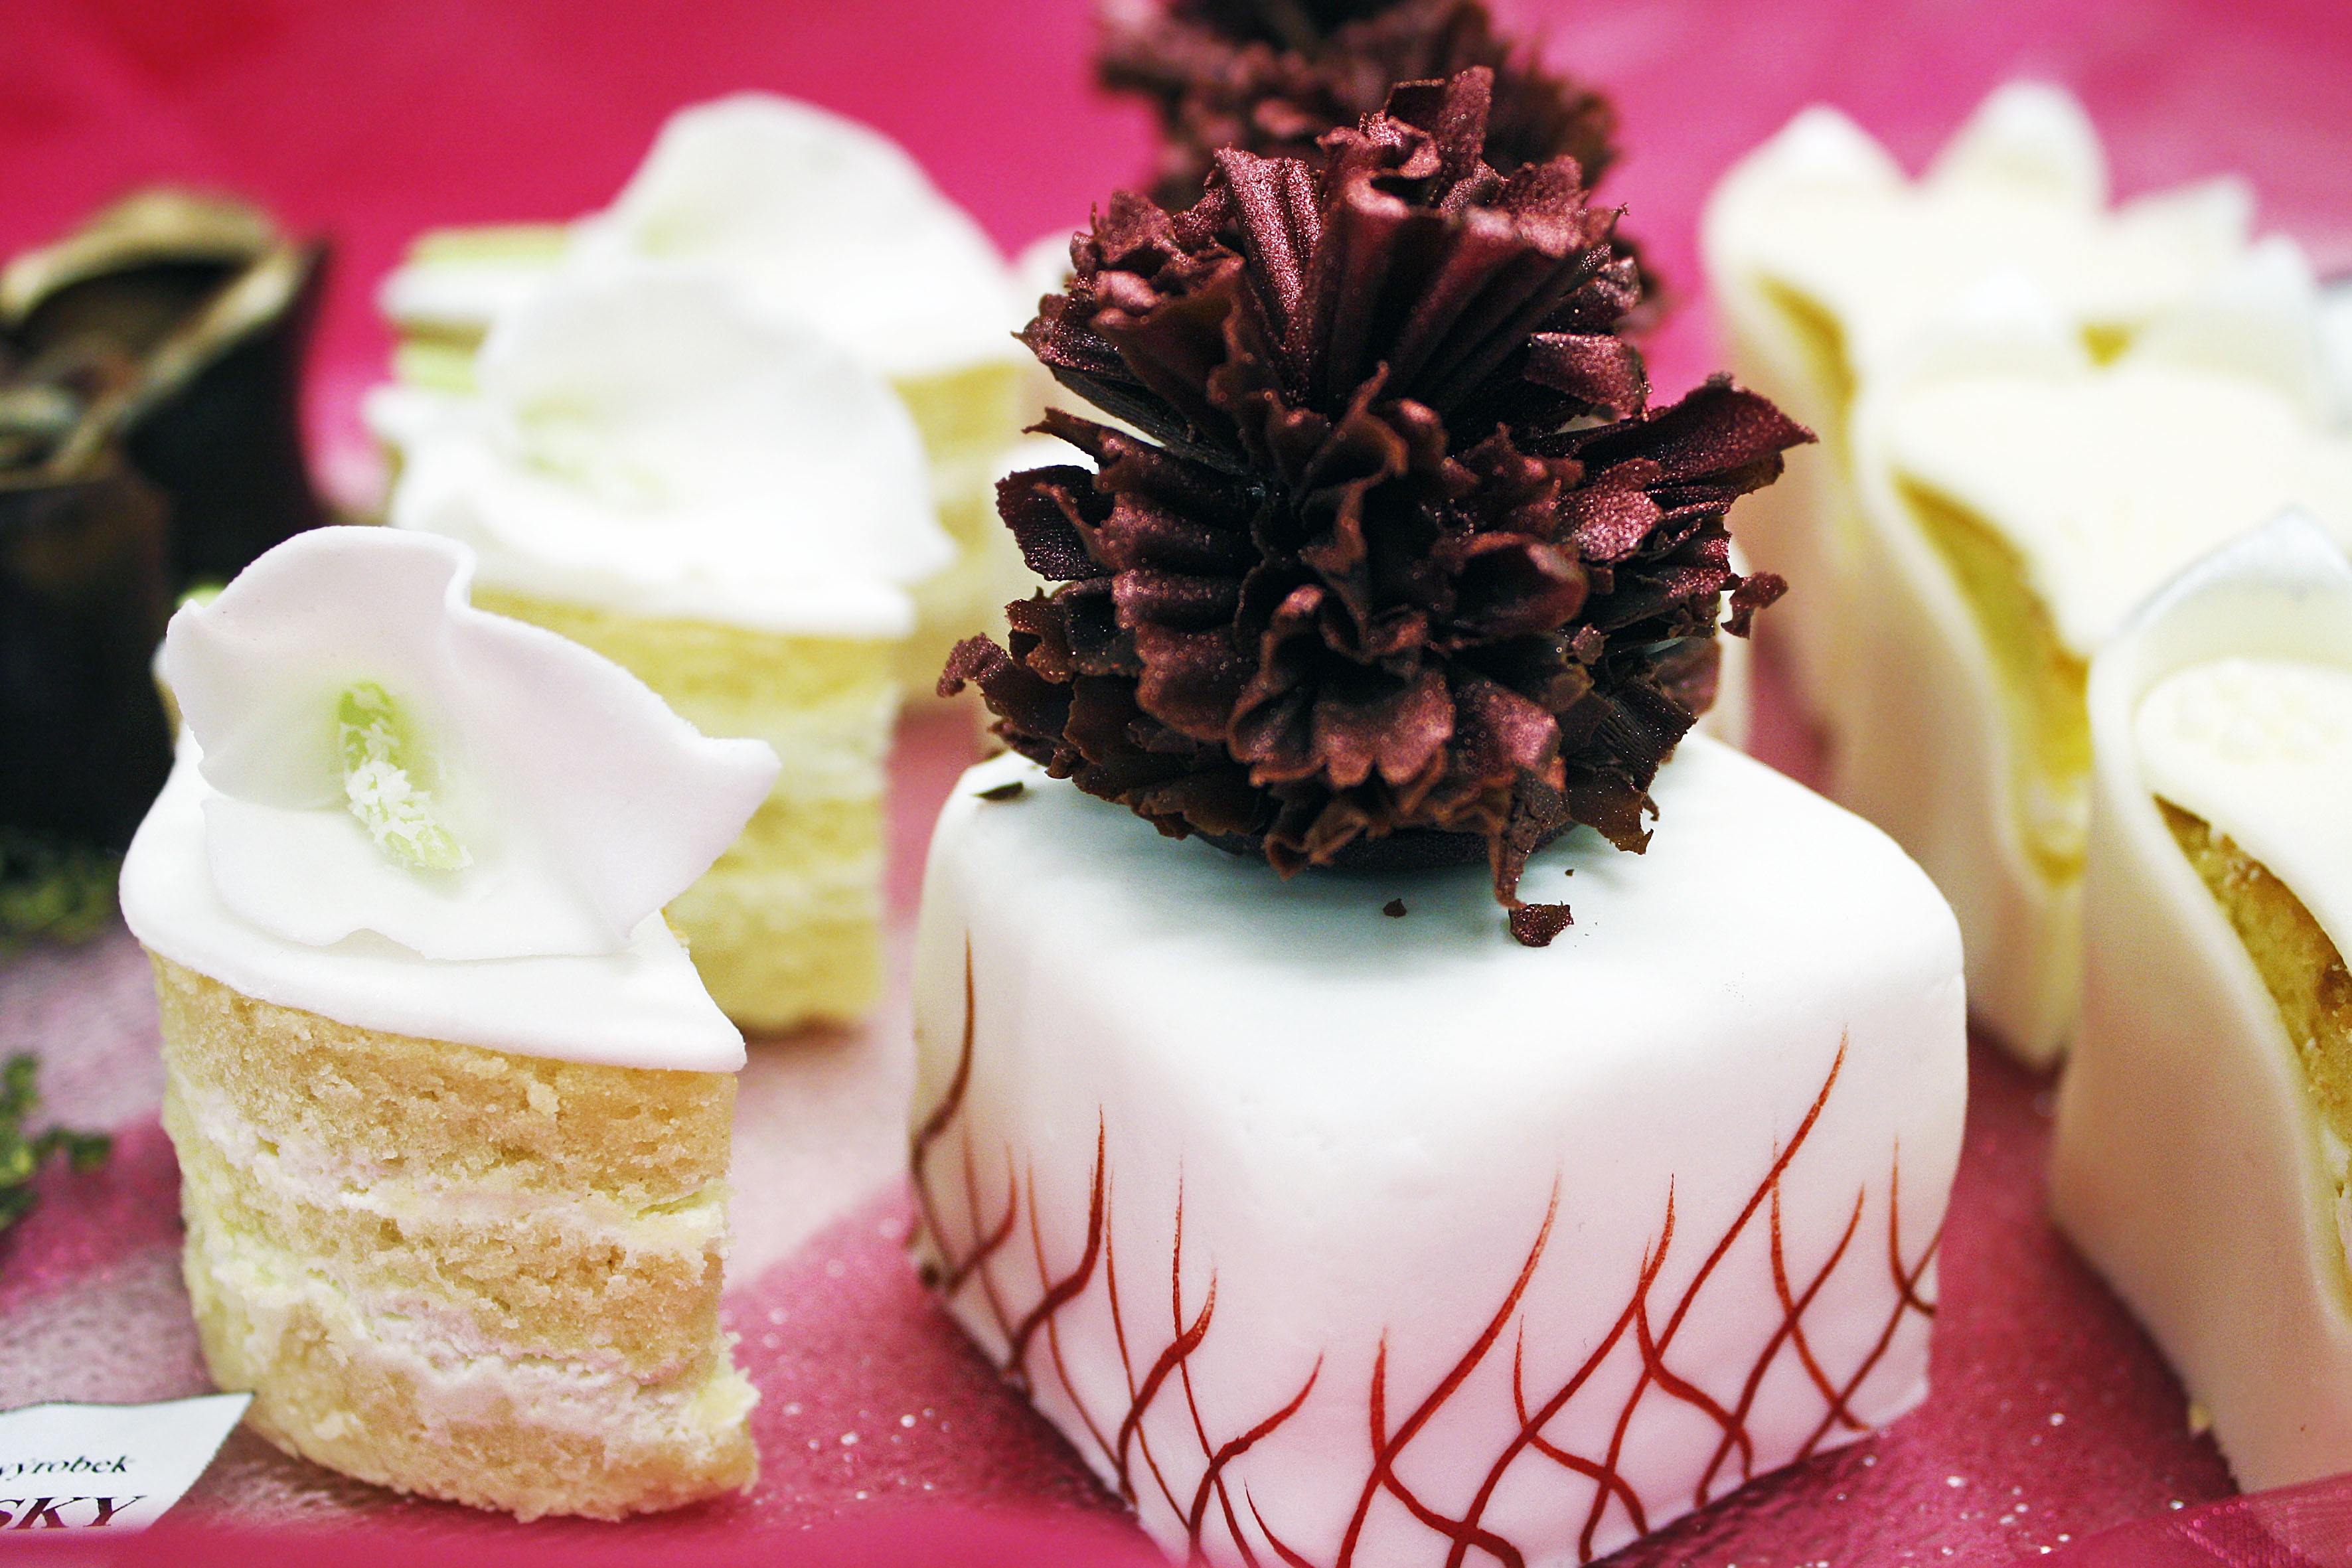
white, sweet, flower, purple, food, red, produce, color, cupcake, baking, dessert, cake, birthday cake, chocolate cake, icing, beautiful, sweetness, baked goods, flavor, wedding cake, torte, buttercream, cake decorating, sugary